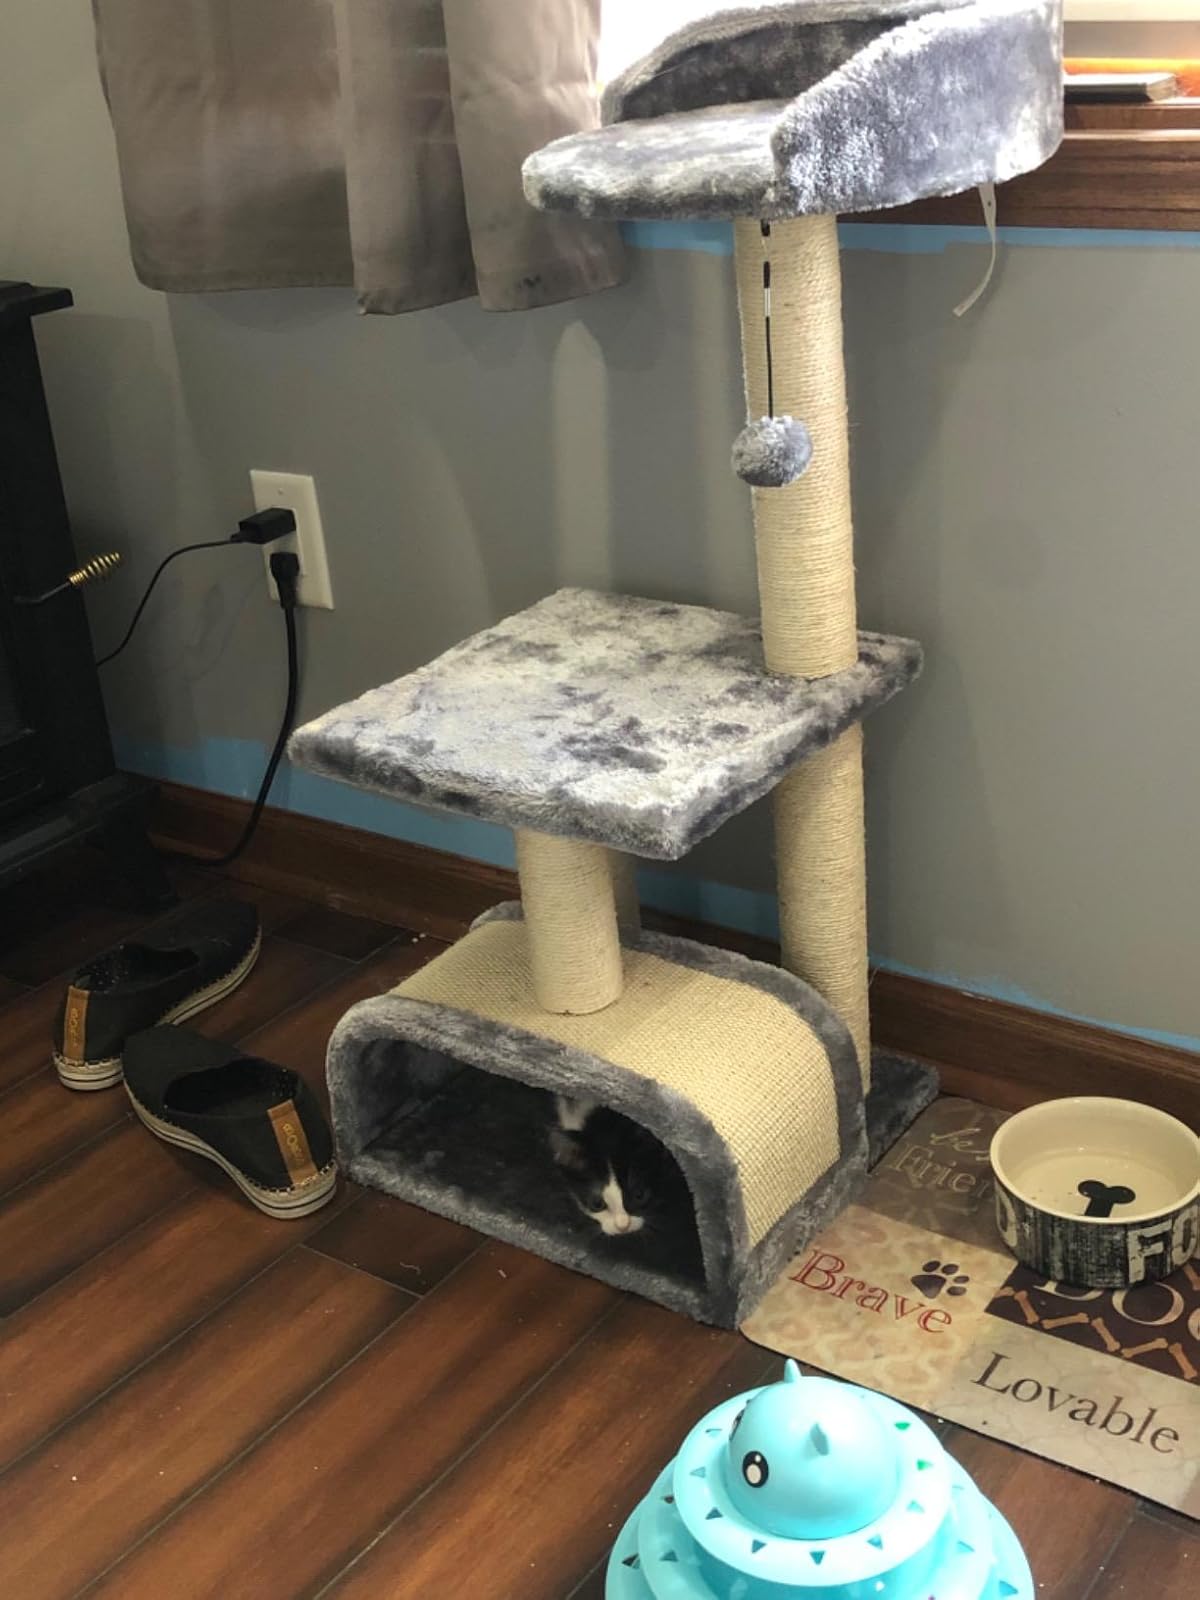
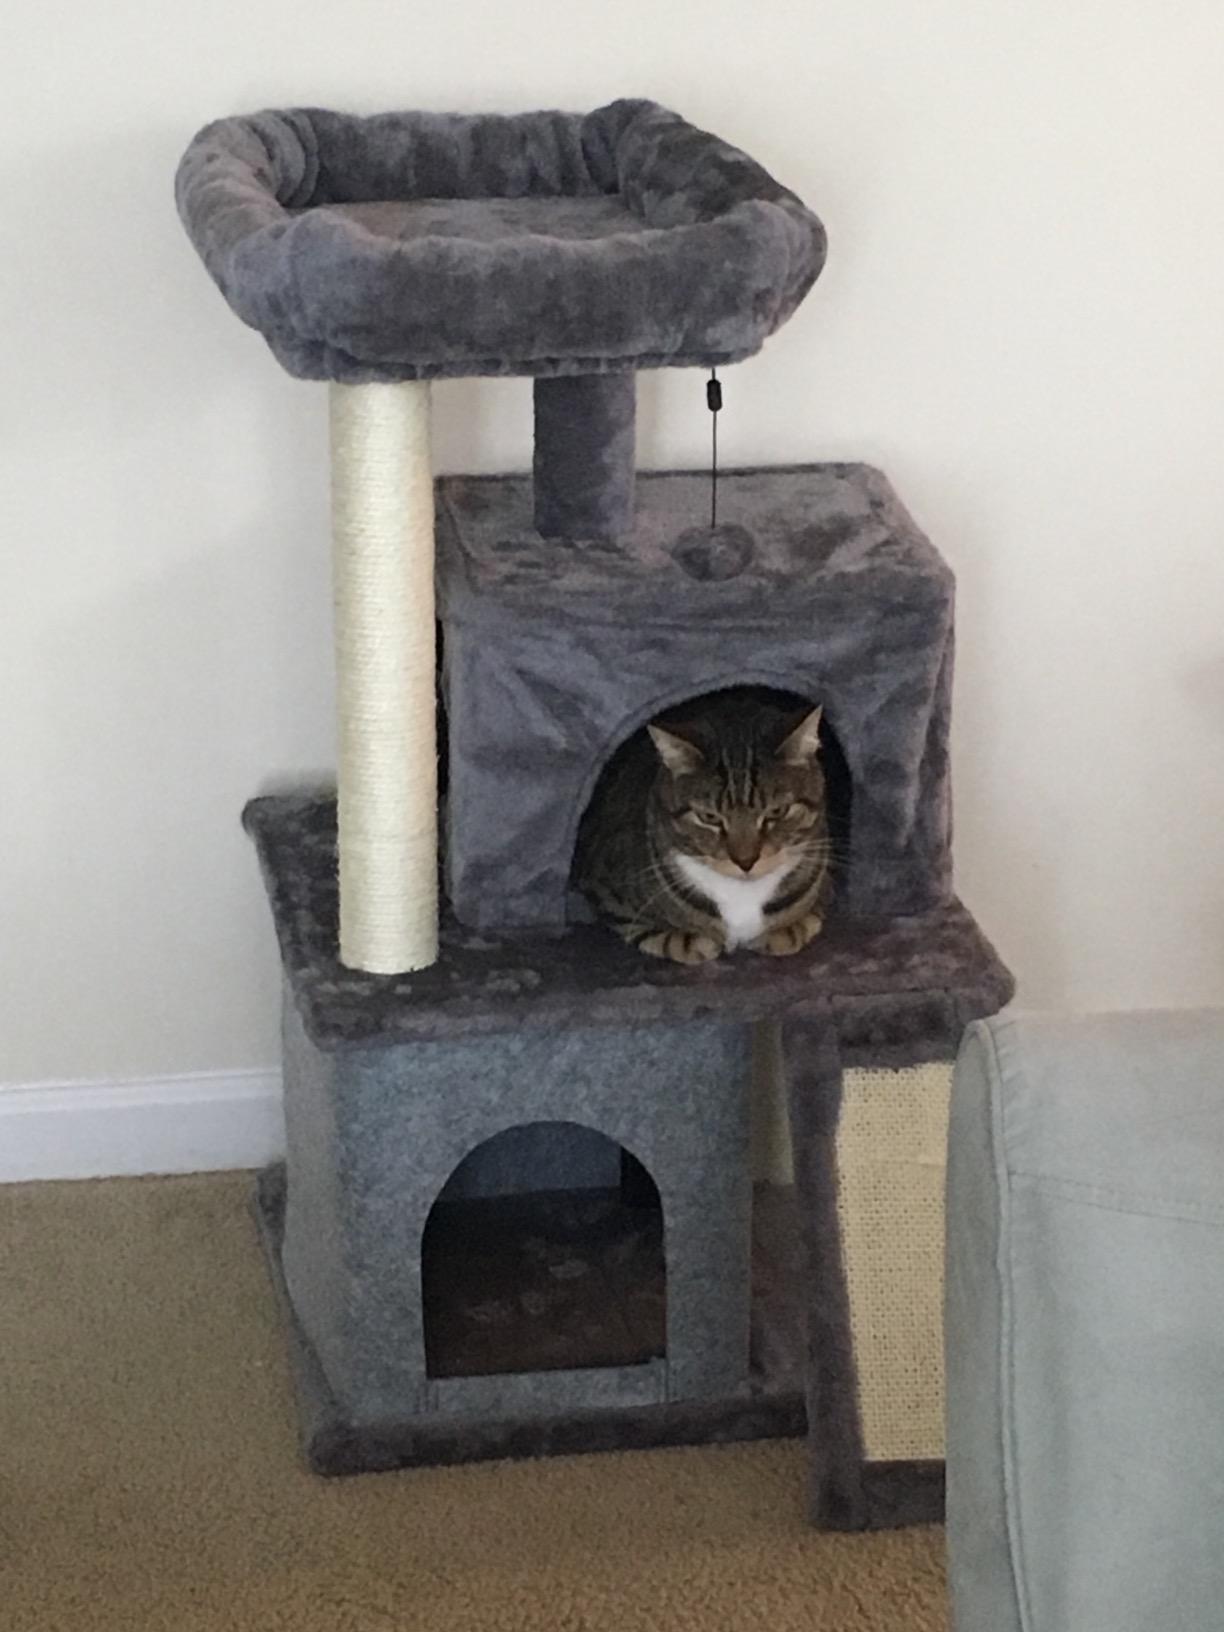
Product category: items_cat tree
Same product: no